Hungarian Revolution of 1956

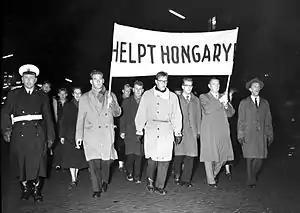
Dutch anti-communists march in support of the Hungarian Revolution in Eindhoven, Netherlands on 5 November 1956

In the Csepel area of Budapest, 250 communists defended the Csepel Iron and Steel Works, and, on 27 October, the Hungarian Army restored order in Csepel; two days later, the Hungarian Revolutionaries recaptured Csepel after the Hungarian Army's withdrawal on 29 October. In the Angyalföld area of Budapest, the communists and 350 armed workers and 380 communist soldiers defended the Láng factory. Anti-fascist Hungarian veterans of the Second World War participated in recapturing the offices of the "Szabad Nép" communist newspaper. At the town of Szarvas, armed guards defended the Hungarian Communist Party and the communist government of Hungary. In the event, the Revolutionaries' successful attacks upon the Parliament collapsed the communist government of Hungary; and Gerő and ex-PM András Hegedüs fled Hungary to the USSR; Nagy became prime minister, and János Kádár became the first secretary of the Hungarian Communist Party.